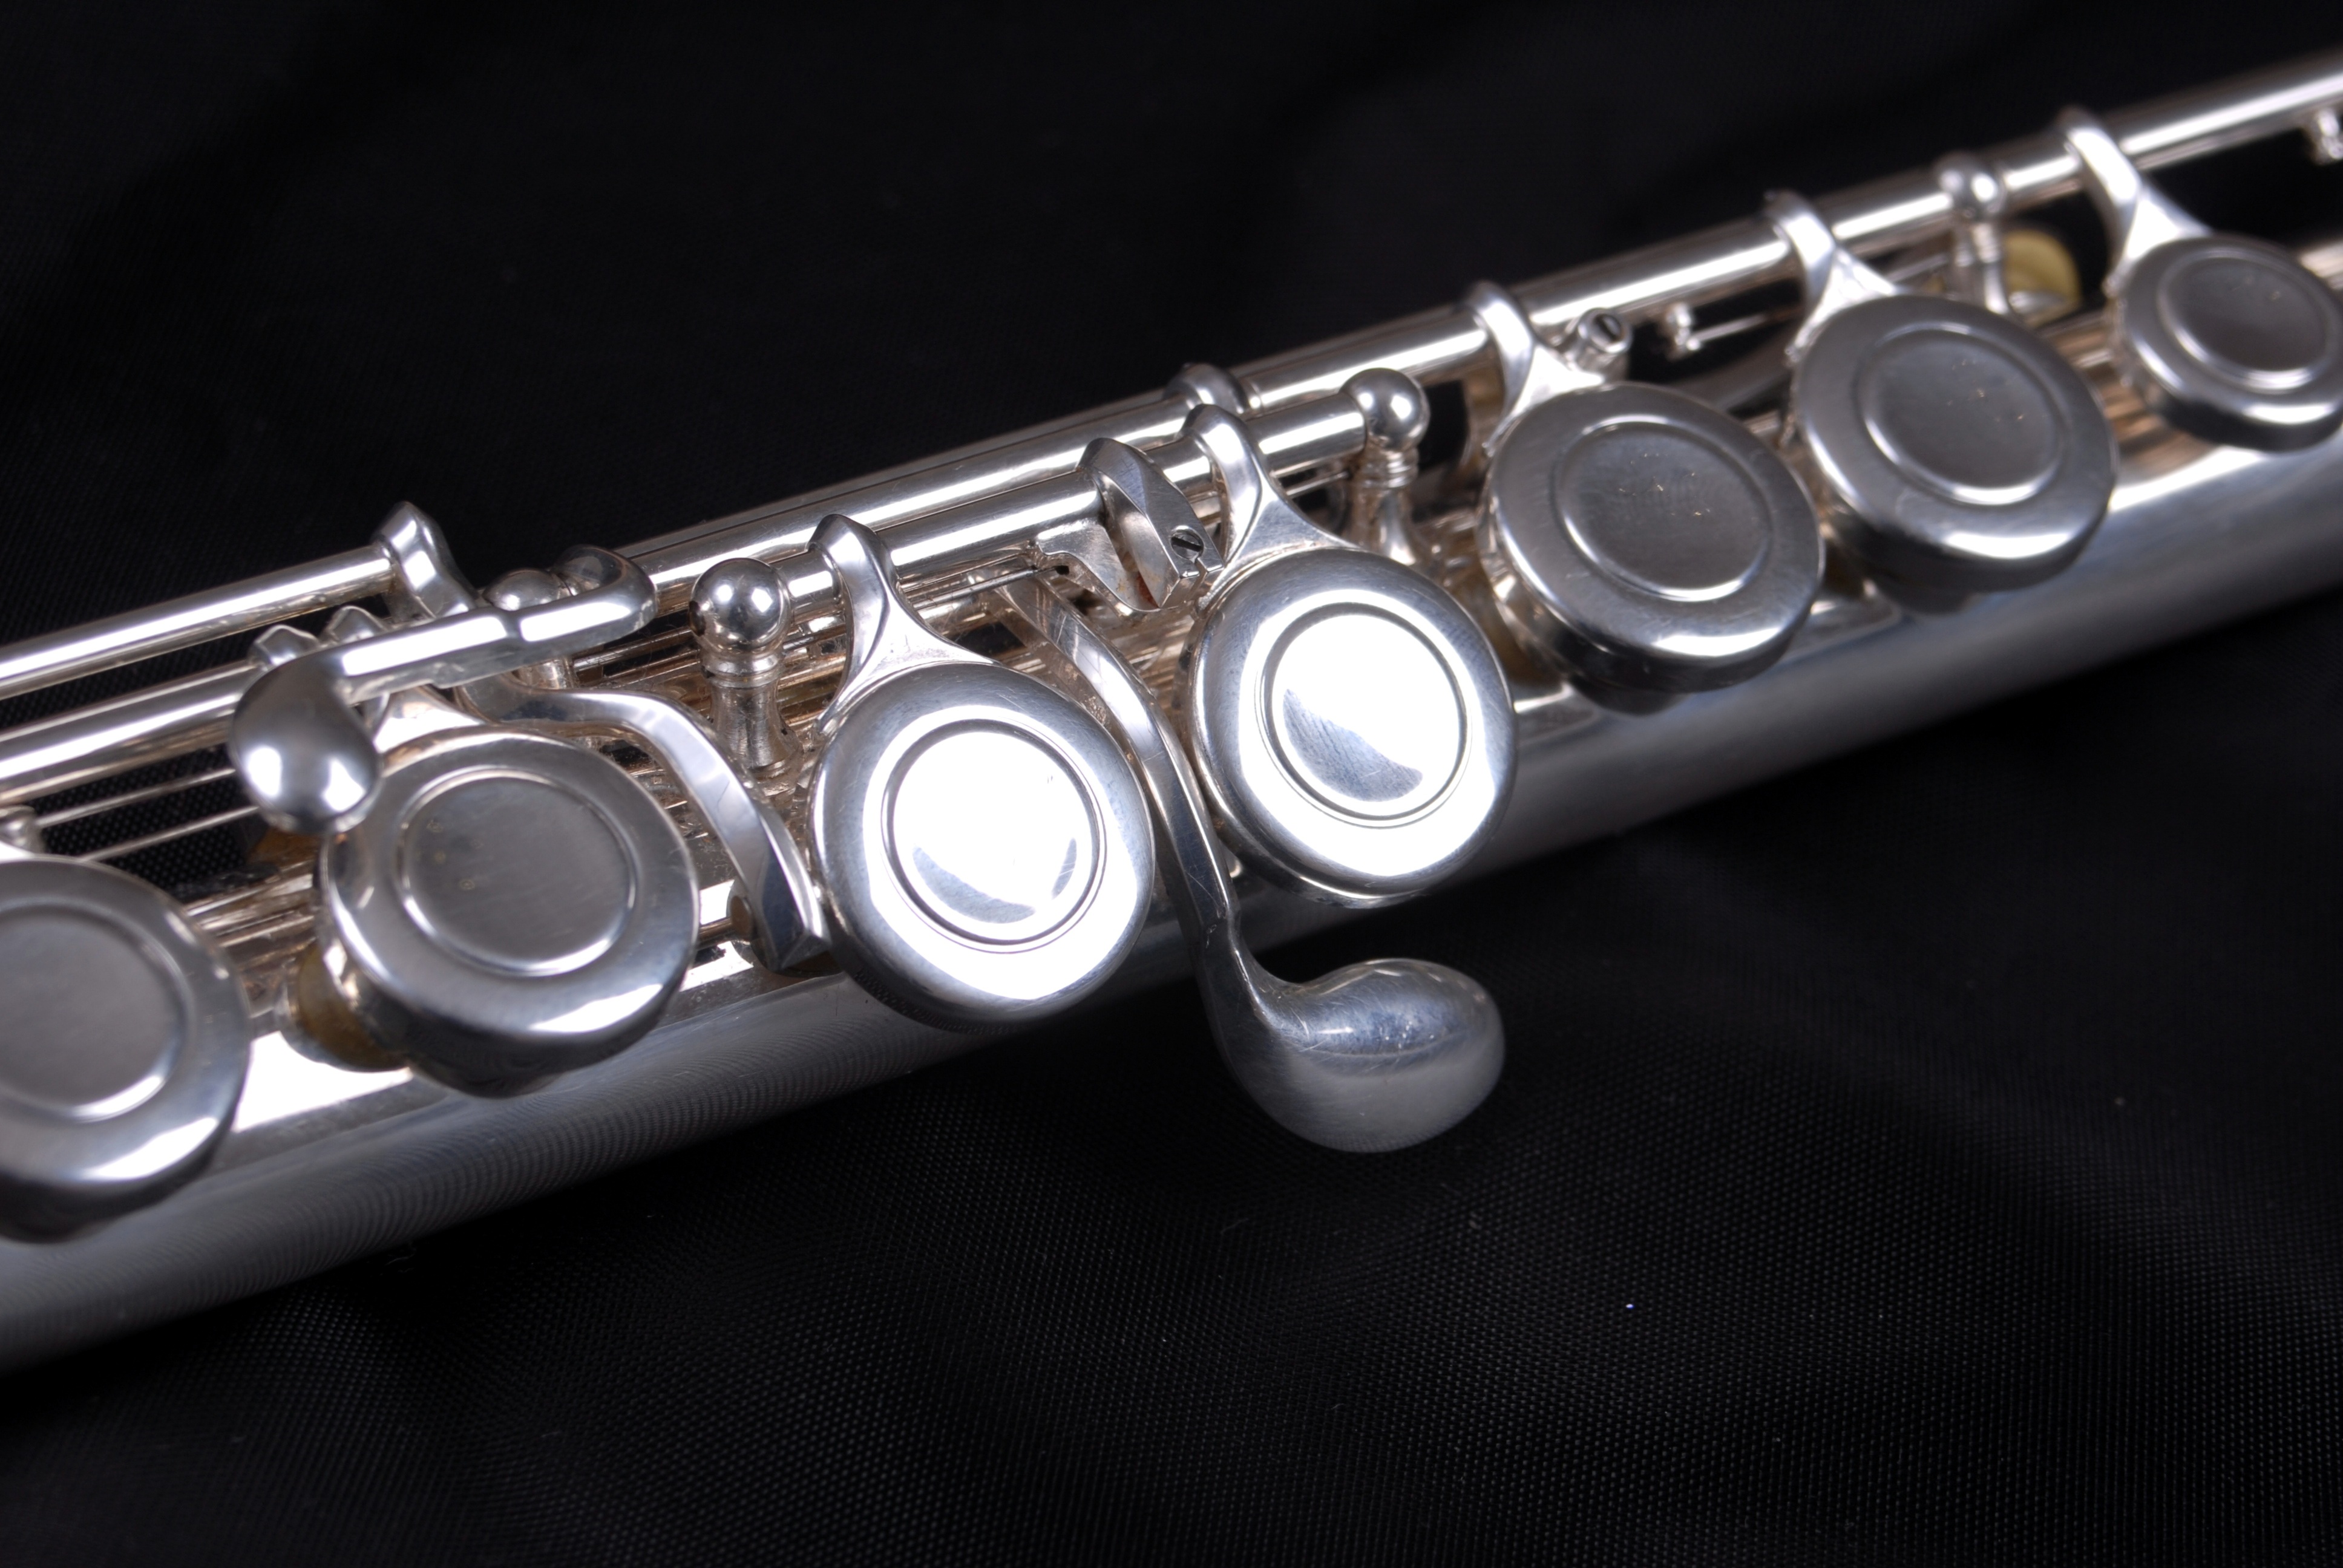
musical instrument, western concert flute, guitar, woodwind instrument, wind instrument, flute, piccolo, euphonium, acoustic guitar